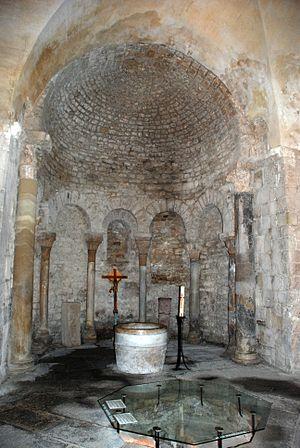
France - Provence - Vaucluse - Baptistère de Venasque - abside ouest